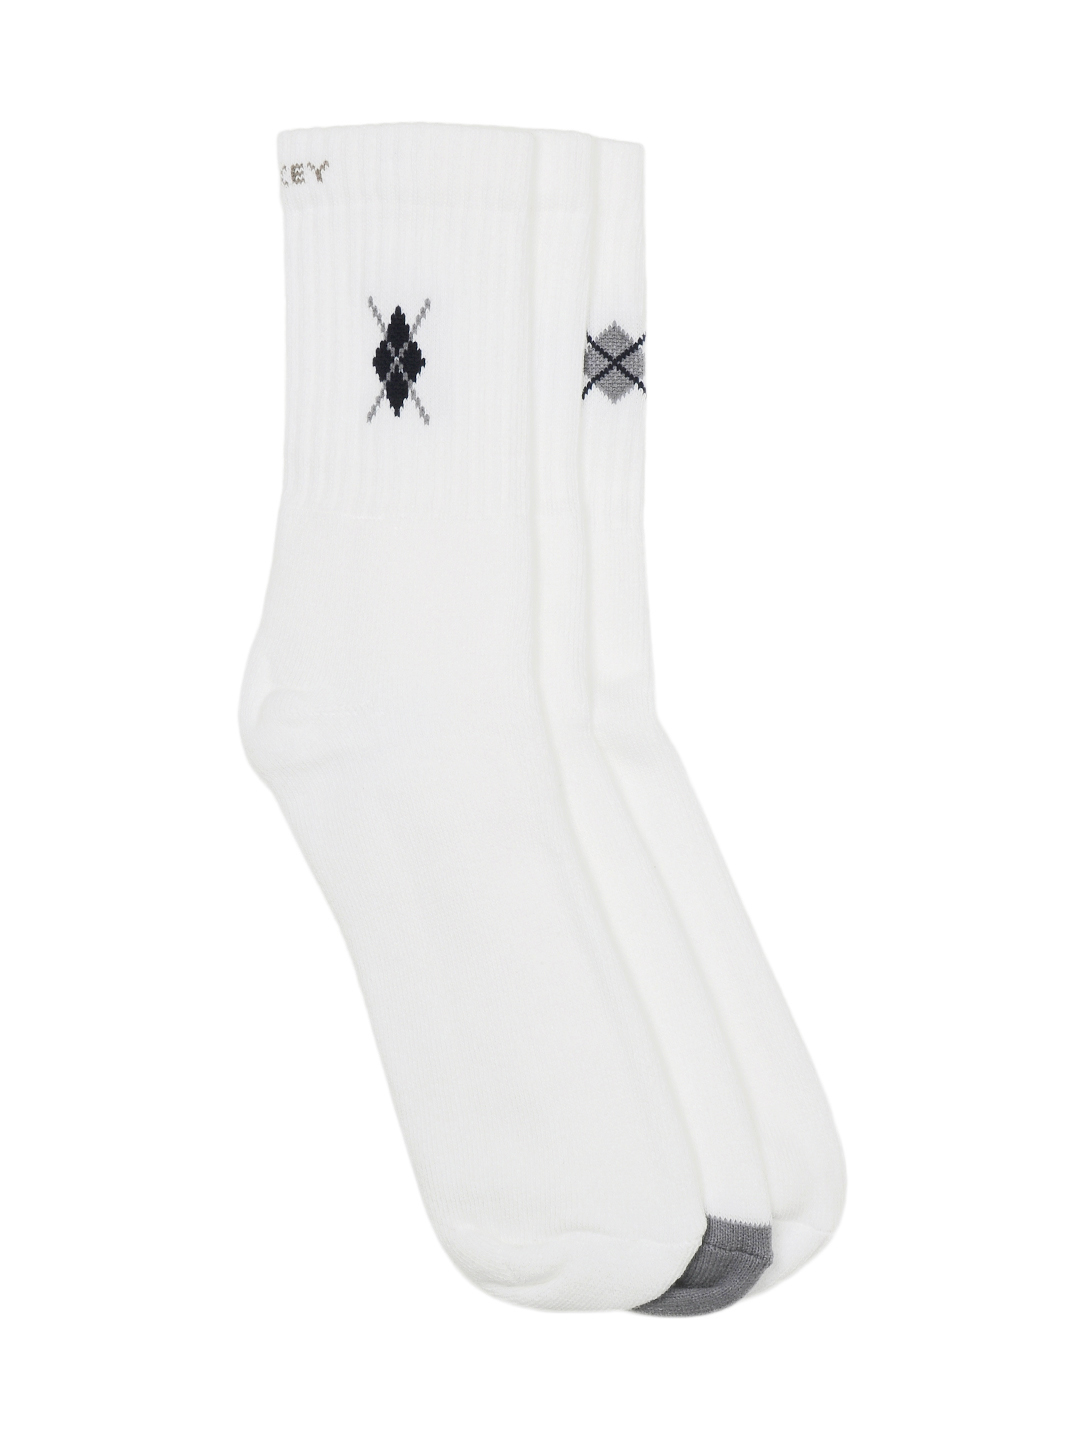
Jockey LCESCBRA Men White Pack of 3 Socks 2004
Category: Accessories / Socks / Socks
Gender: Men
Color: White
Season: Summer 2016
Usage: Sports